LGBTQ rights in Alaska

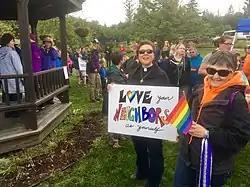
The first LGBT Pride parade in Homer, June 24, 2018

Same-sex marriage has been legal in Alaska since October 12, 2014, via the district court ruling of "Hamby v. Parnell".